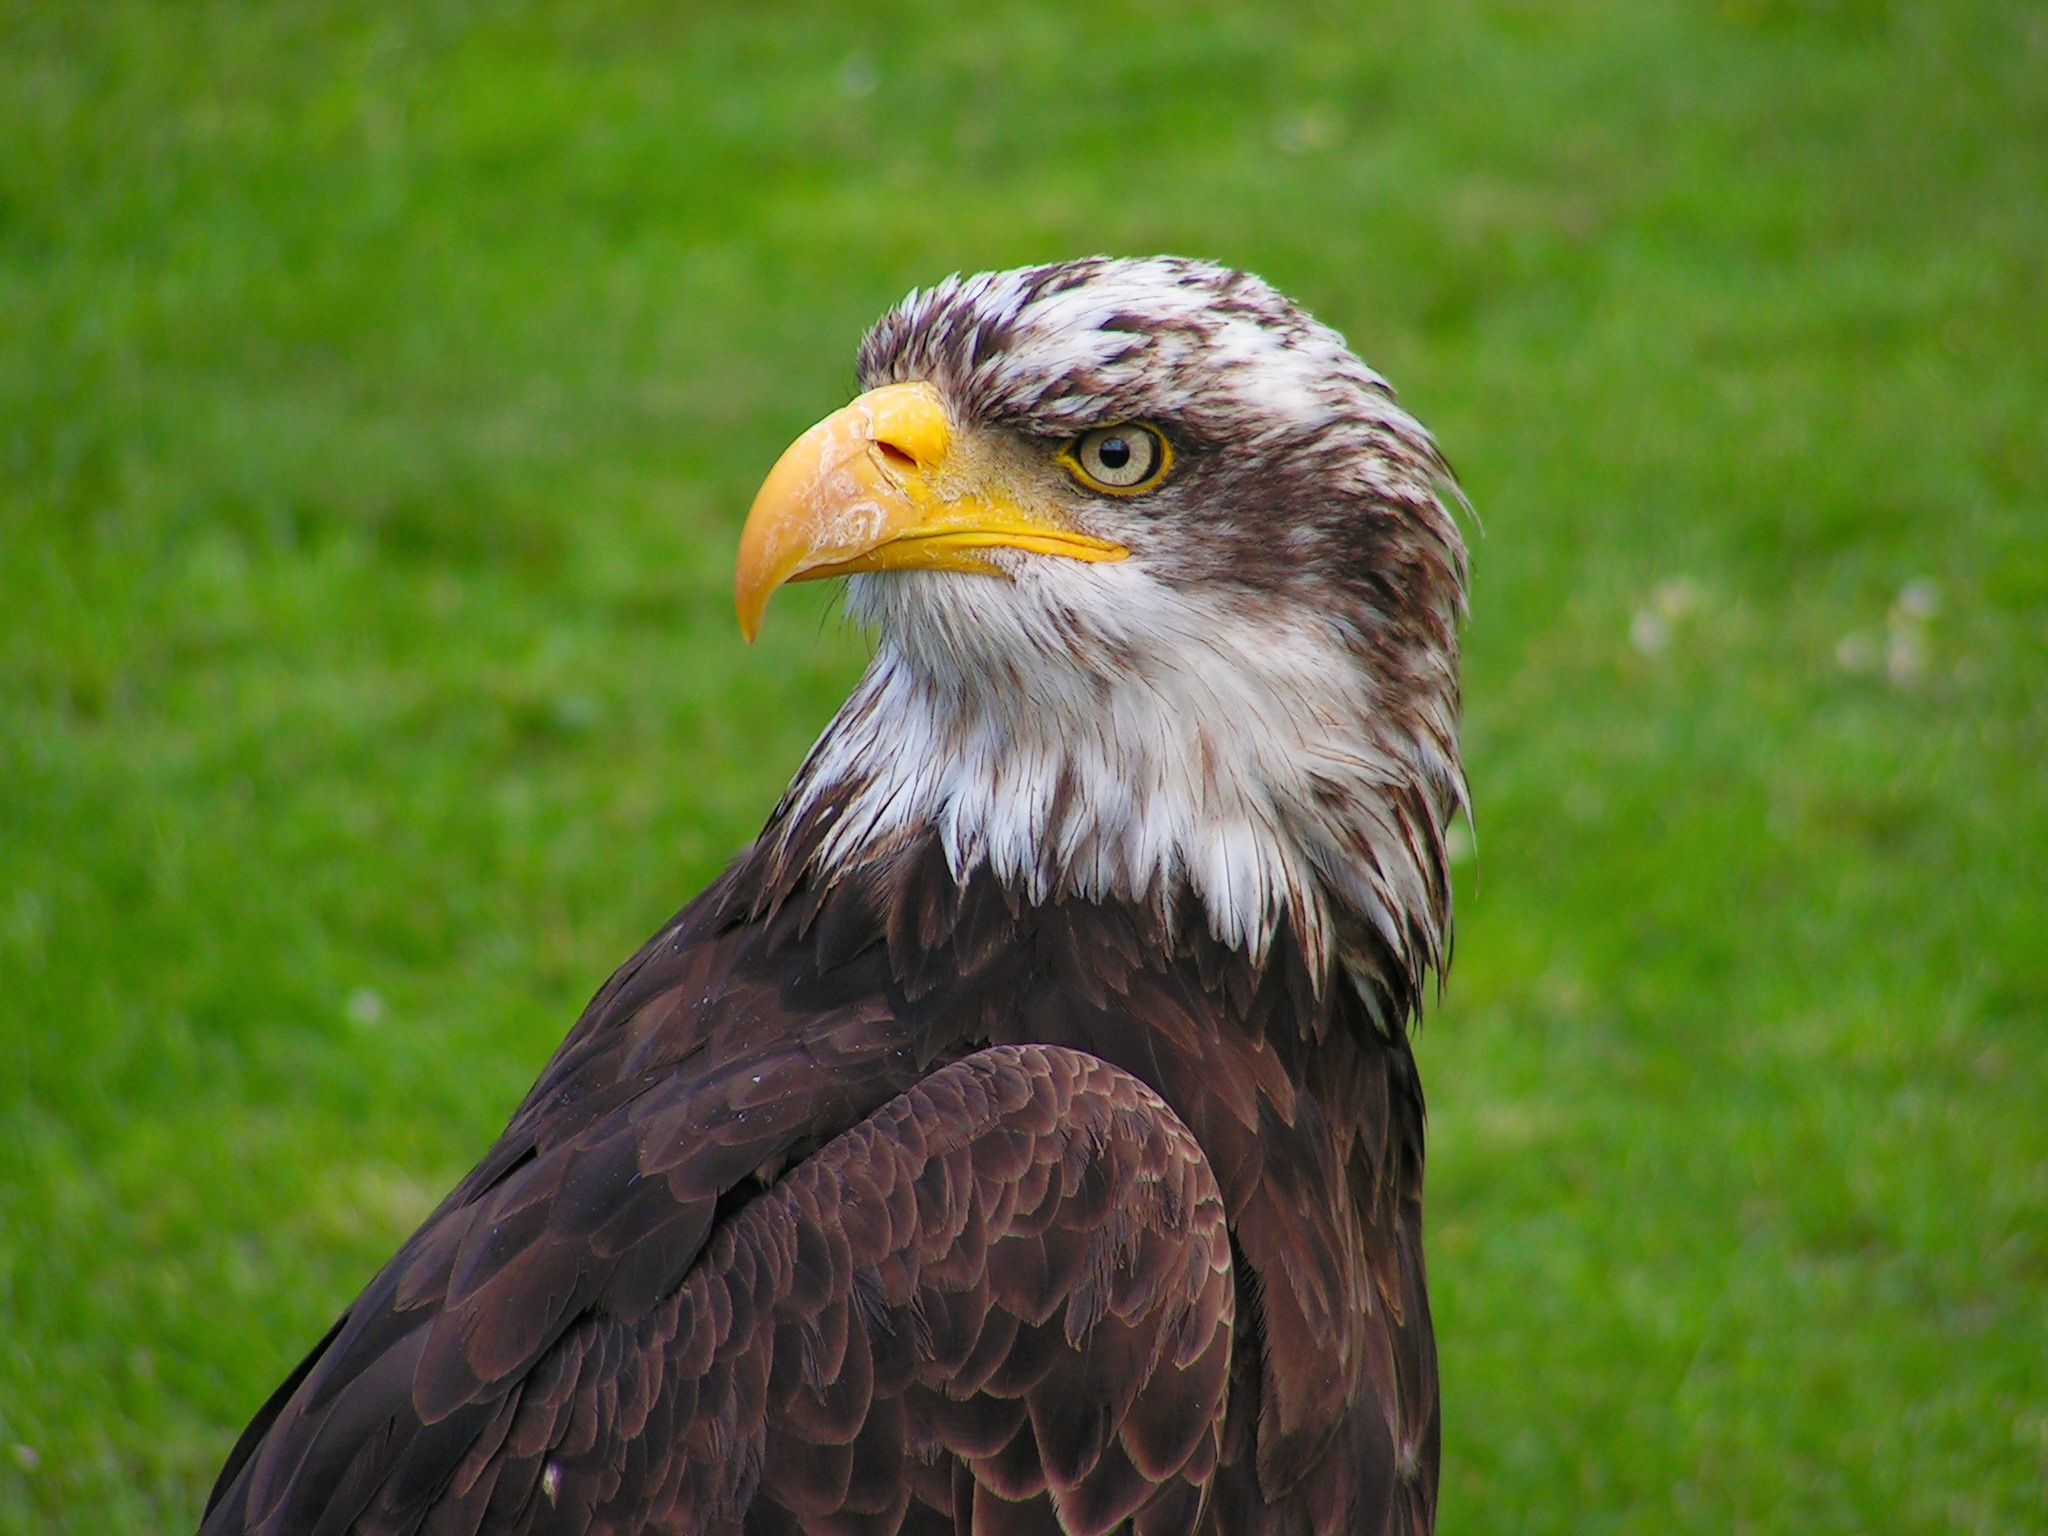
bird, wing, wildlife, portrait, beak, eagle, hawk, fauna, bird of prey, bald eagle, eye, head, vertebrate, cub, buzzard, accipitriformes